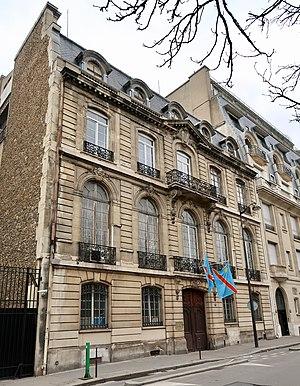
Ambassade de la République démocratique du Congo en France, 32 cours Albert-Ier (Paris, 8e).
L'ambassade de la République démocratique du Congo en France est la représentation diplomatique de la République démocratique du Congo près la République française. Elle est située à Paris et son chef de Mission est, depuis septembre 2018, Jean Tambu Mikuma.
Le cours Albert-Iᵉʳ est une voie située dans le quartier des Champs-Élysées du 8ᵉ arrondissement de Paris, en France.